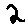
Label: 2